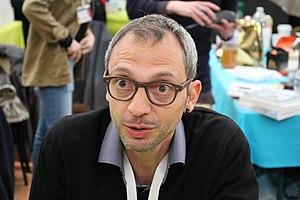
Giampaolo Musumeci - Festival Le Livre à Metz